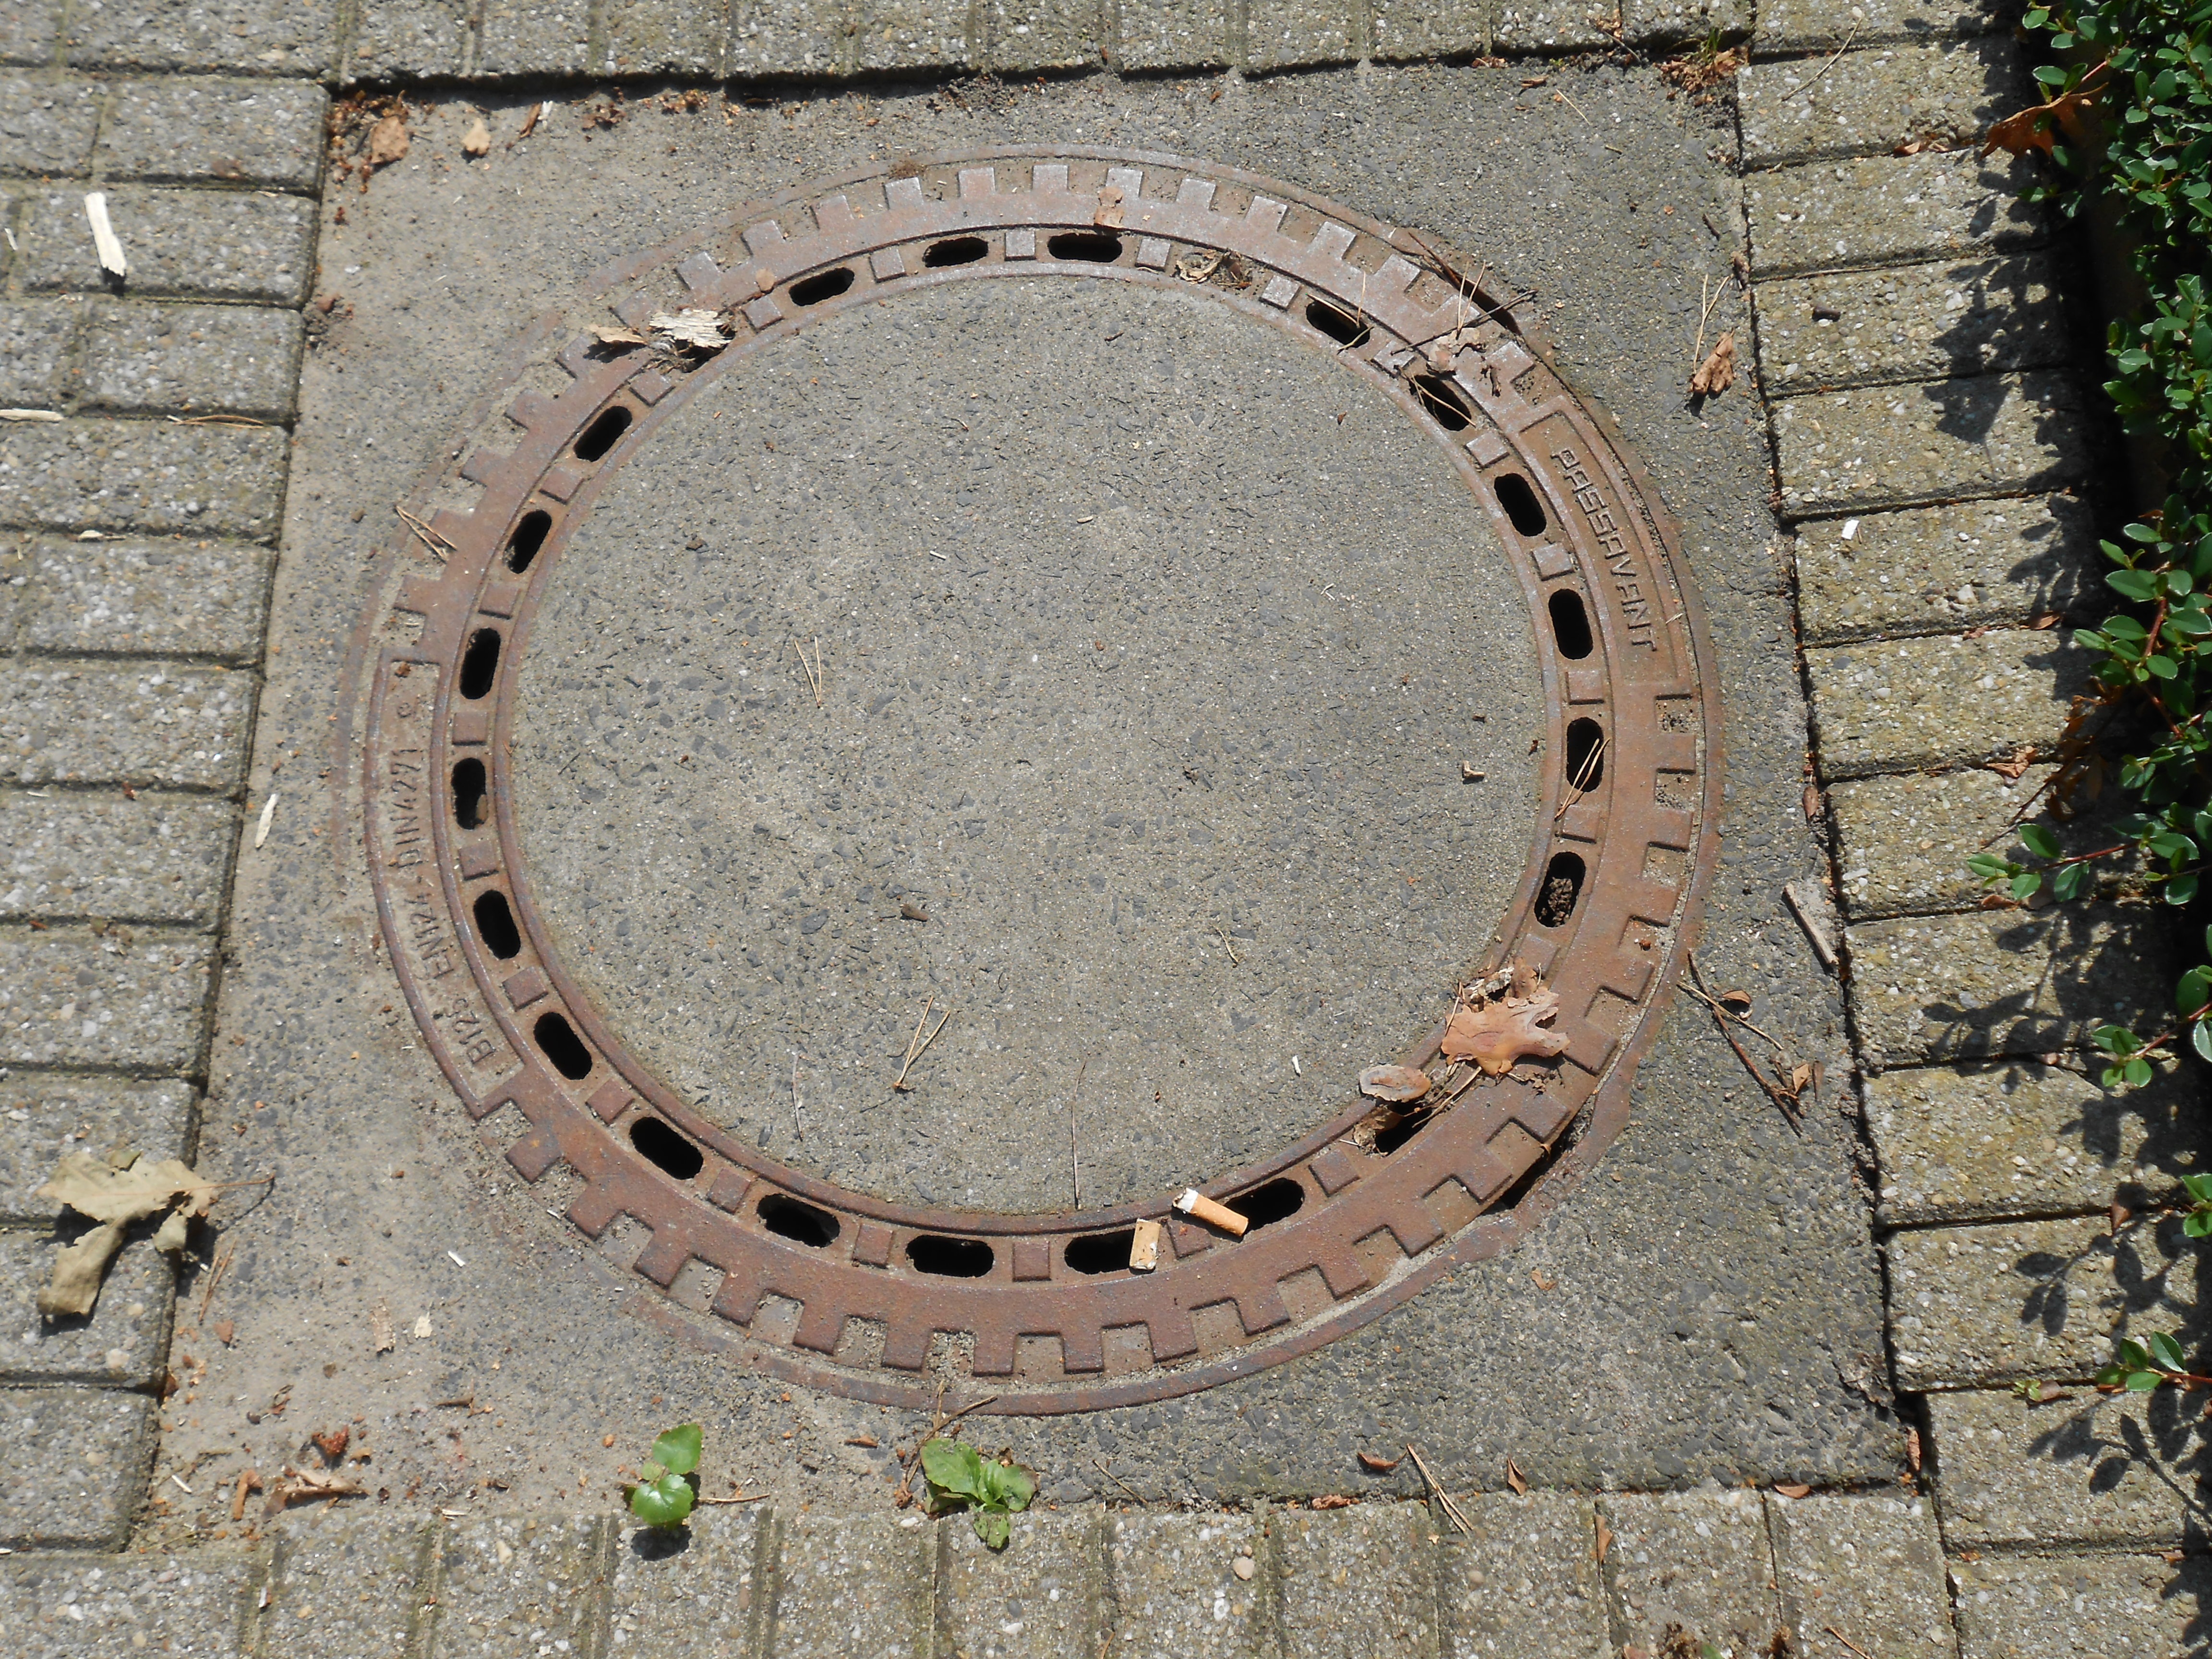
wall, arch, brick, circle, sewer, manhole, brickwork, road surface, manhole cover, ancient history, sewer grates